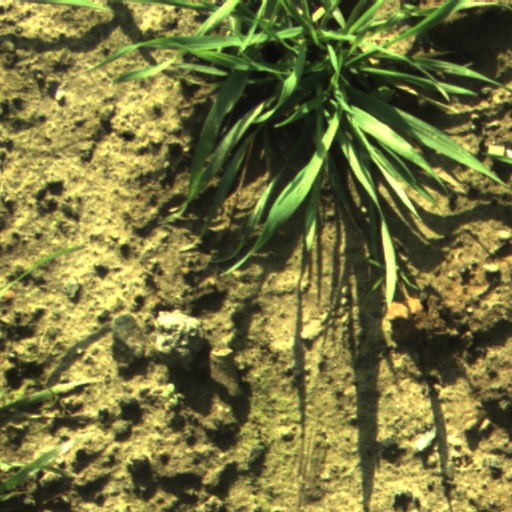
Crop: wheat